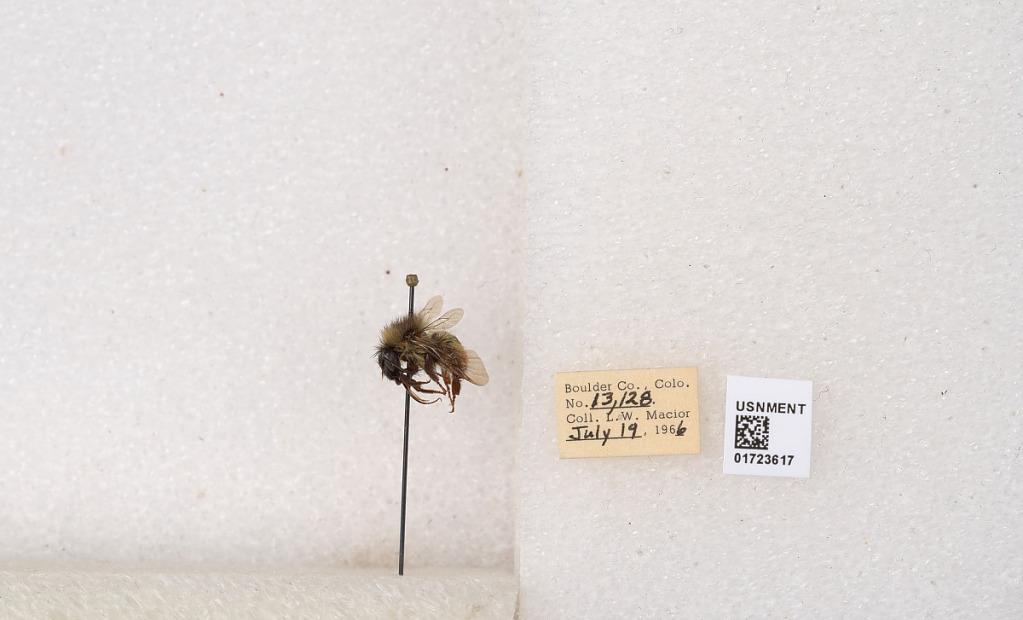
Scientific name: Bombus flavifrons Cresson
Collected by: L. Macior
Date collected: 1966-7-19
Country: United States
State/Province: Colorado
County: Boulder
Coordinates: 40.0925, -105.358